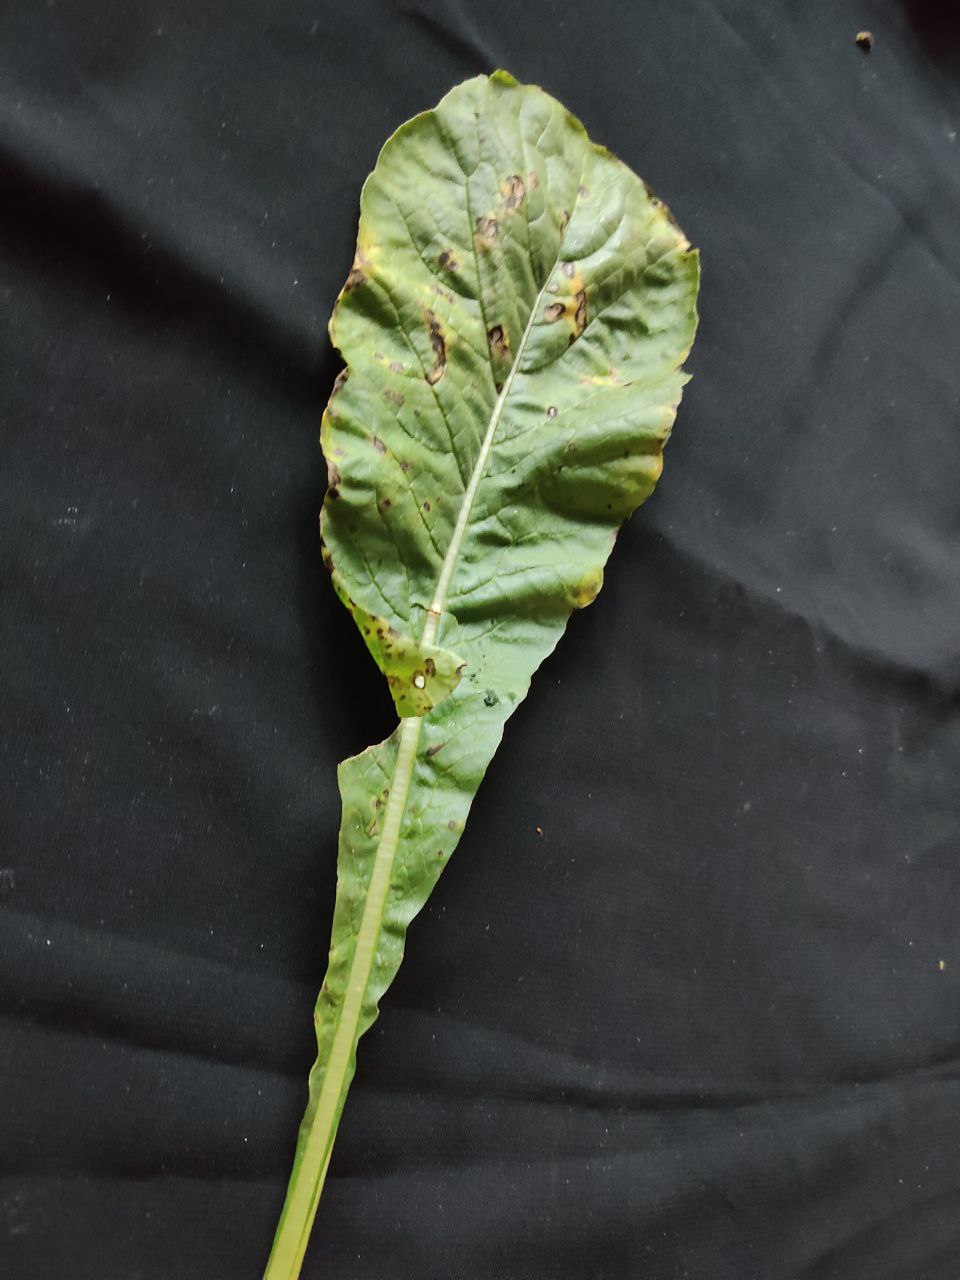
Label: Black leaf spot